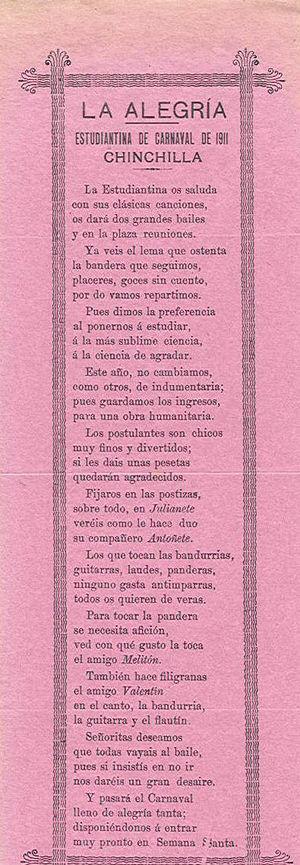
Un document imprimé par l'Estudiantina de la ville de Chinchilla de Monte-Aragón à l'occasion du Carnaval.
Une tuna, estudiantina ou rondalla est un genre de société festive et carnavalesque, groupe musical traditionnel costumé qui existe dans les différentes régions de la péninsule Ibérique, en Espagne, au Portugal, dans les anciennes possessions coloniales espagnoles et portugaises, aux Pays-Bas, aux Philippines ou en Amérique latine et aux États-Unis, composé d'étudiants qui chantent des chansons en s'accompagnant avec des instruments de musique, le plus souvent des guitares.